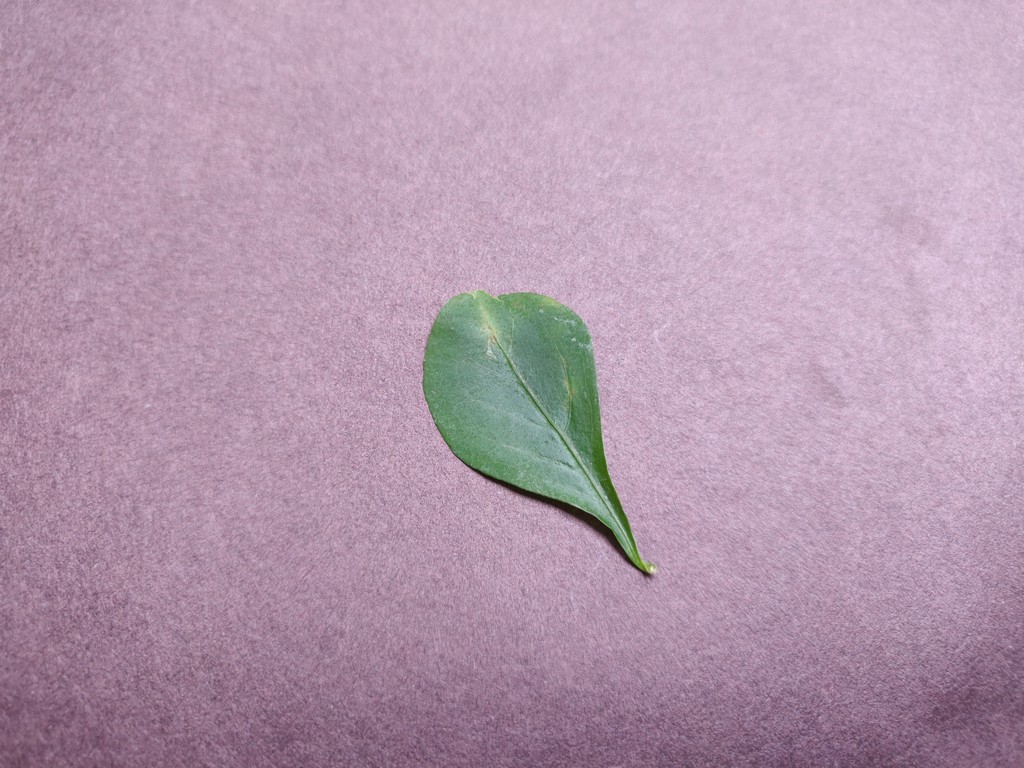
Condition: Unhealthy
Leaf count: single
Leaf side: front